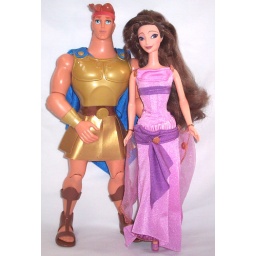
His chest plate changes color in the sun, her dress changes styles by pulling on little strings attached to her skirt.